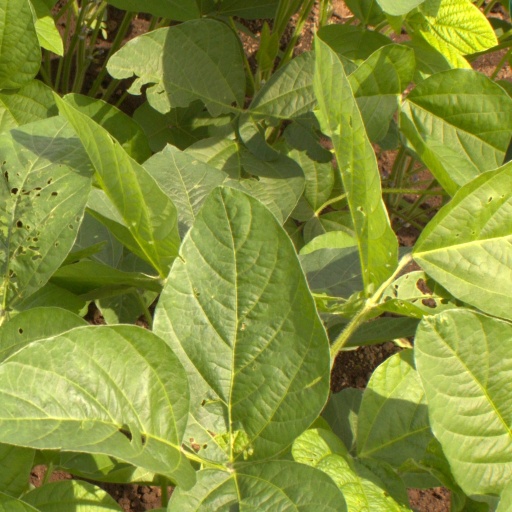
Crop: soybean